Question: Please indicate a possible affordance area of baseball bat that can be used for holding
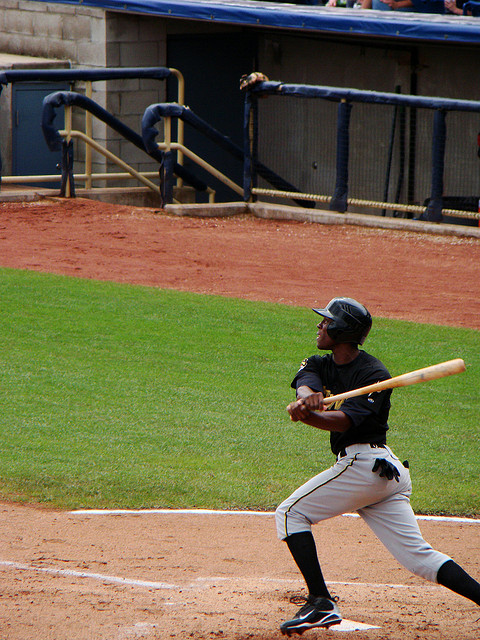
Answer: [288.796, 381.218, 375.72, 414.02]